Uxbridge station (Massachusetts)

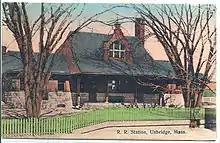
Uxbridge station on an early postcard

The former station is located on the east side of South Main Street in the town center, between the road and the tracks of the Providence and Worcester Railroad. It is a 1-story brick building with Queen Anne Victorian styling, set on a high granite foundation. It is a long and roughly rectangular structure, with a tall central portion flanked by lower wings. The central section has a large central dormer with a curvilinear gable that has copper trim elements. A shed-roof porch extends across the central section on the street-facing side, while the platform on the track side is sheltered by a recessed porch supported by posts with large brackets.